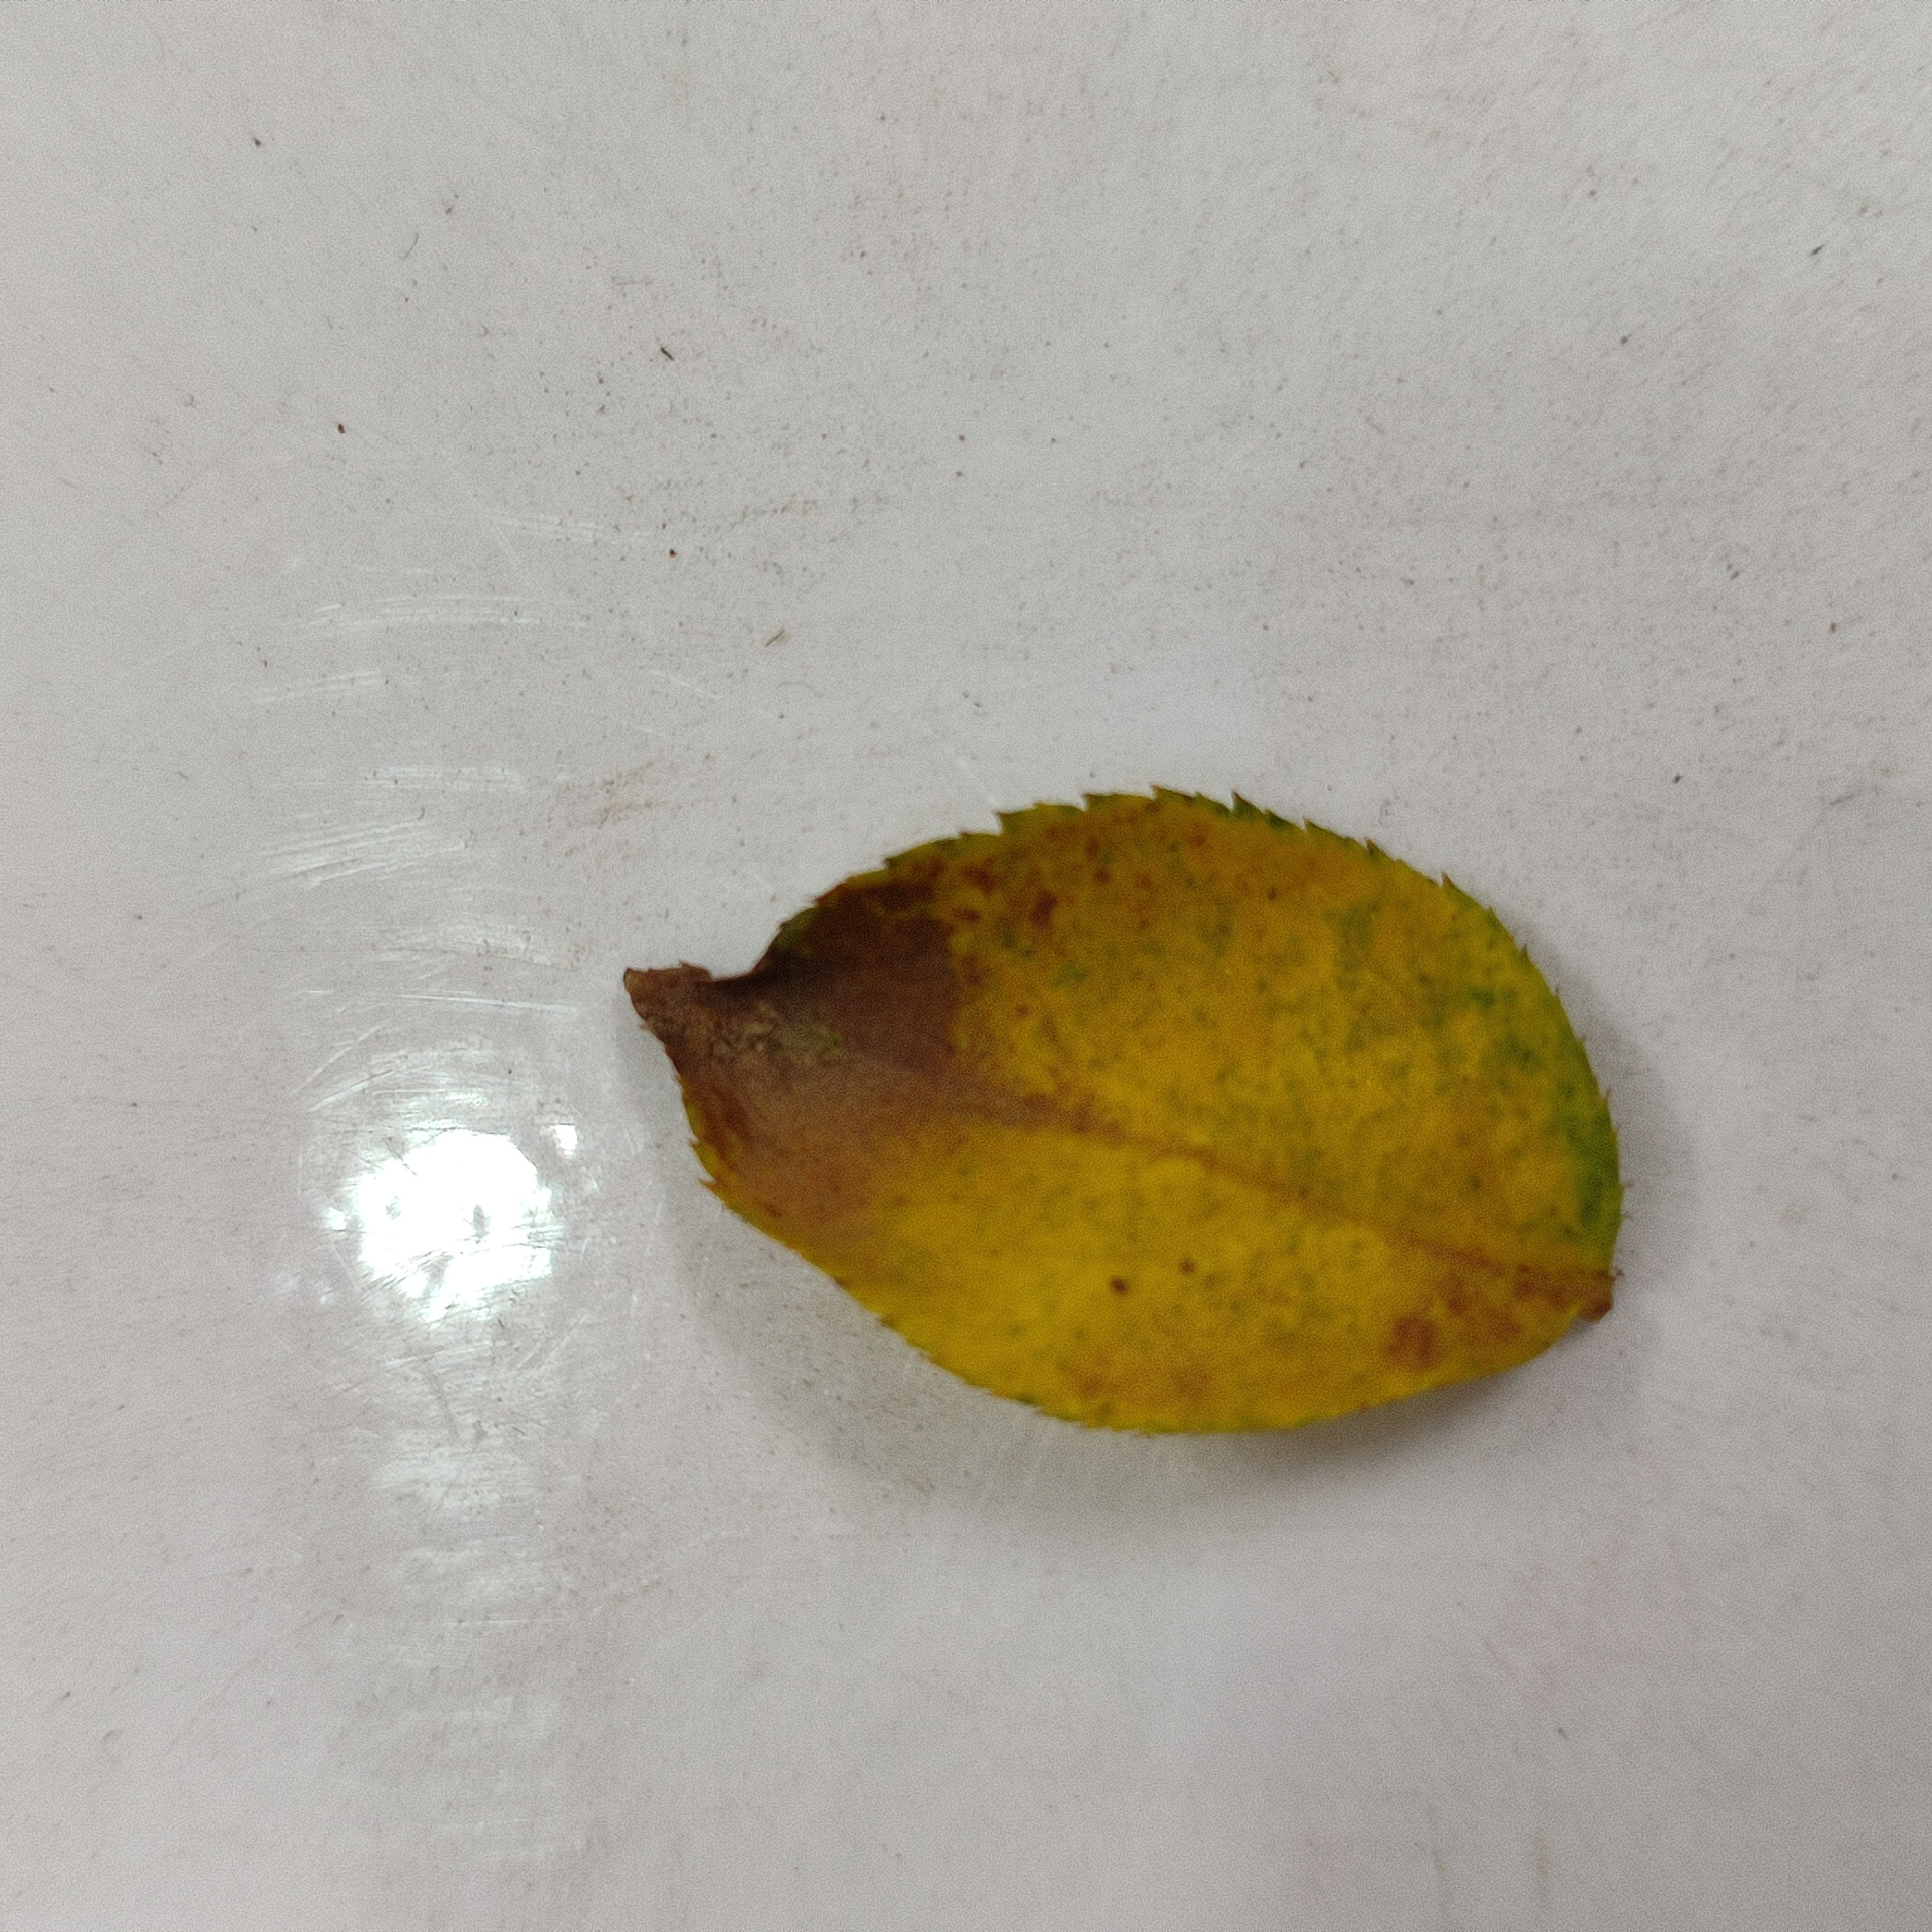
Label: Black Spot